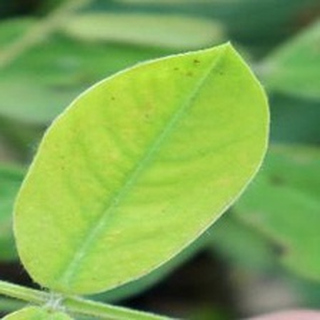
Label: groundnut_nutrition_deficiency